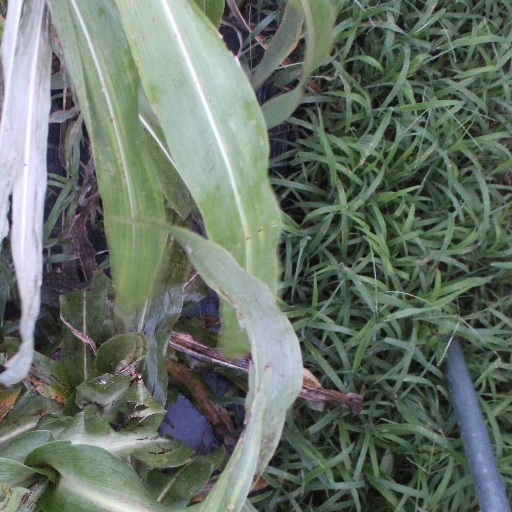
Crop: sorghum